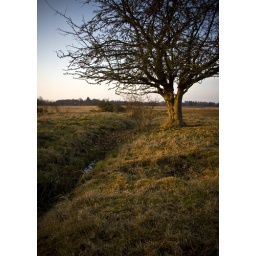
An apple tree on a winter morning, the ground around it littered with the fruits of last year.